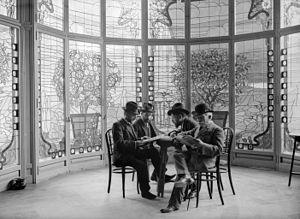
La Casa Lleó i Morera est un édifice moderniste conçu par l'architecte Lluís Domènech i Montaner, situé au nᵒ 35 du Passeig de Gràcia, à Barcelone. Le projet de réformer l’ancienne Casa Rocamora, qui datait de 1864, fut commandé par Francesca Morera en 1902. À la mort de celle-ci en 1904, son fils Albert Lleó i Morera continua les travaux et attribua un nom à cet édifice. L’ouvrage fut achevé le 10 mars 1905.